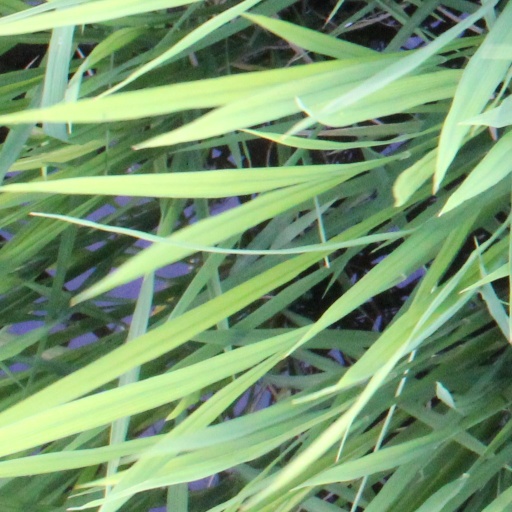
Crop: rice